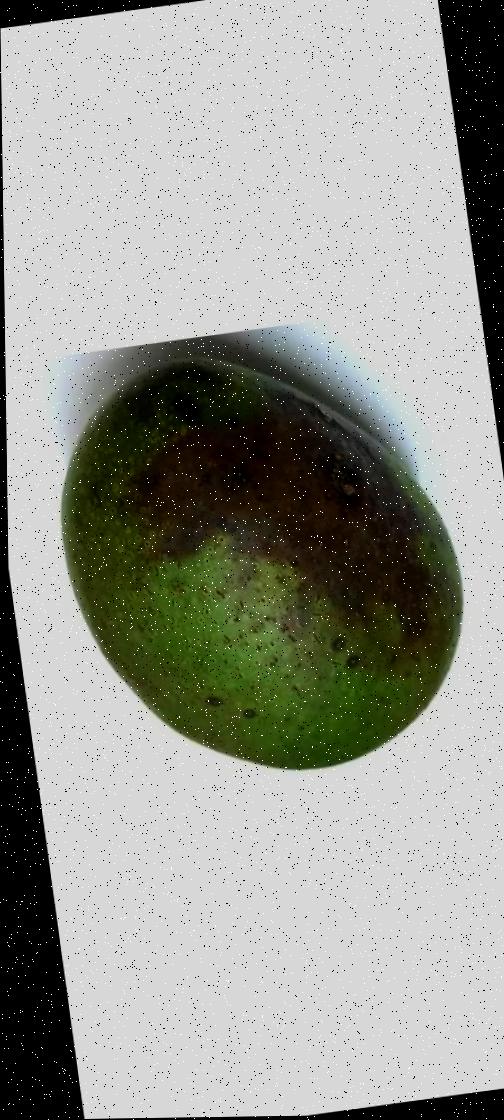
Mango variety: Ashshina Zhinuk